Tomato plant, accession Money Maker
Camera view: vertical (180 deg); turntable rotation: 180 degrees
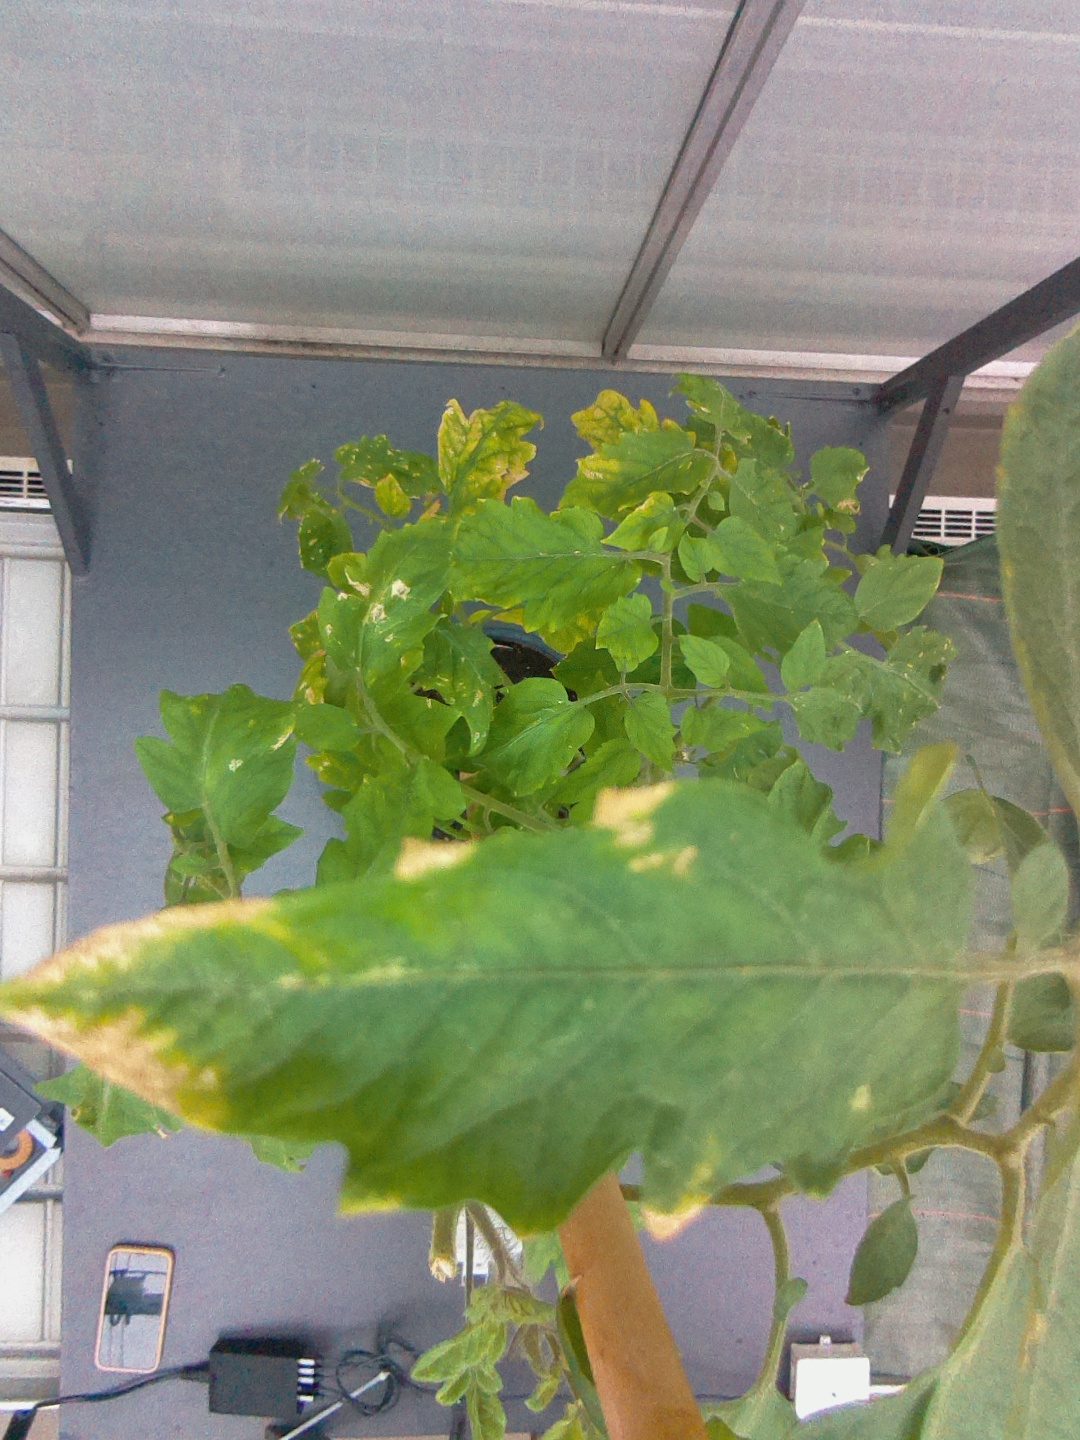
BBCH growth stage 52: 2 inflorescences visible